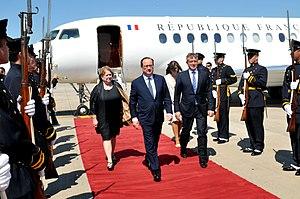
Mystère-Falcon est le nom de la famille d'avions d'affaires à réaction construits depuis 1963 par le constructeur français Dassault Aviation. Aujourd'hui seule la marque Falcon est utilisée.